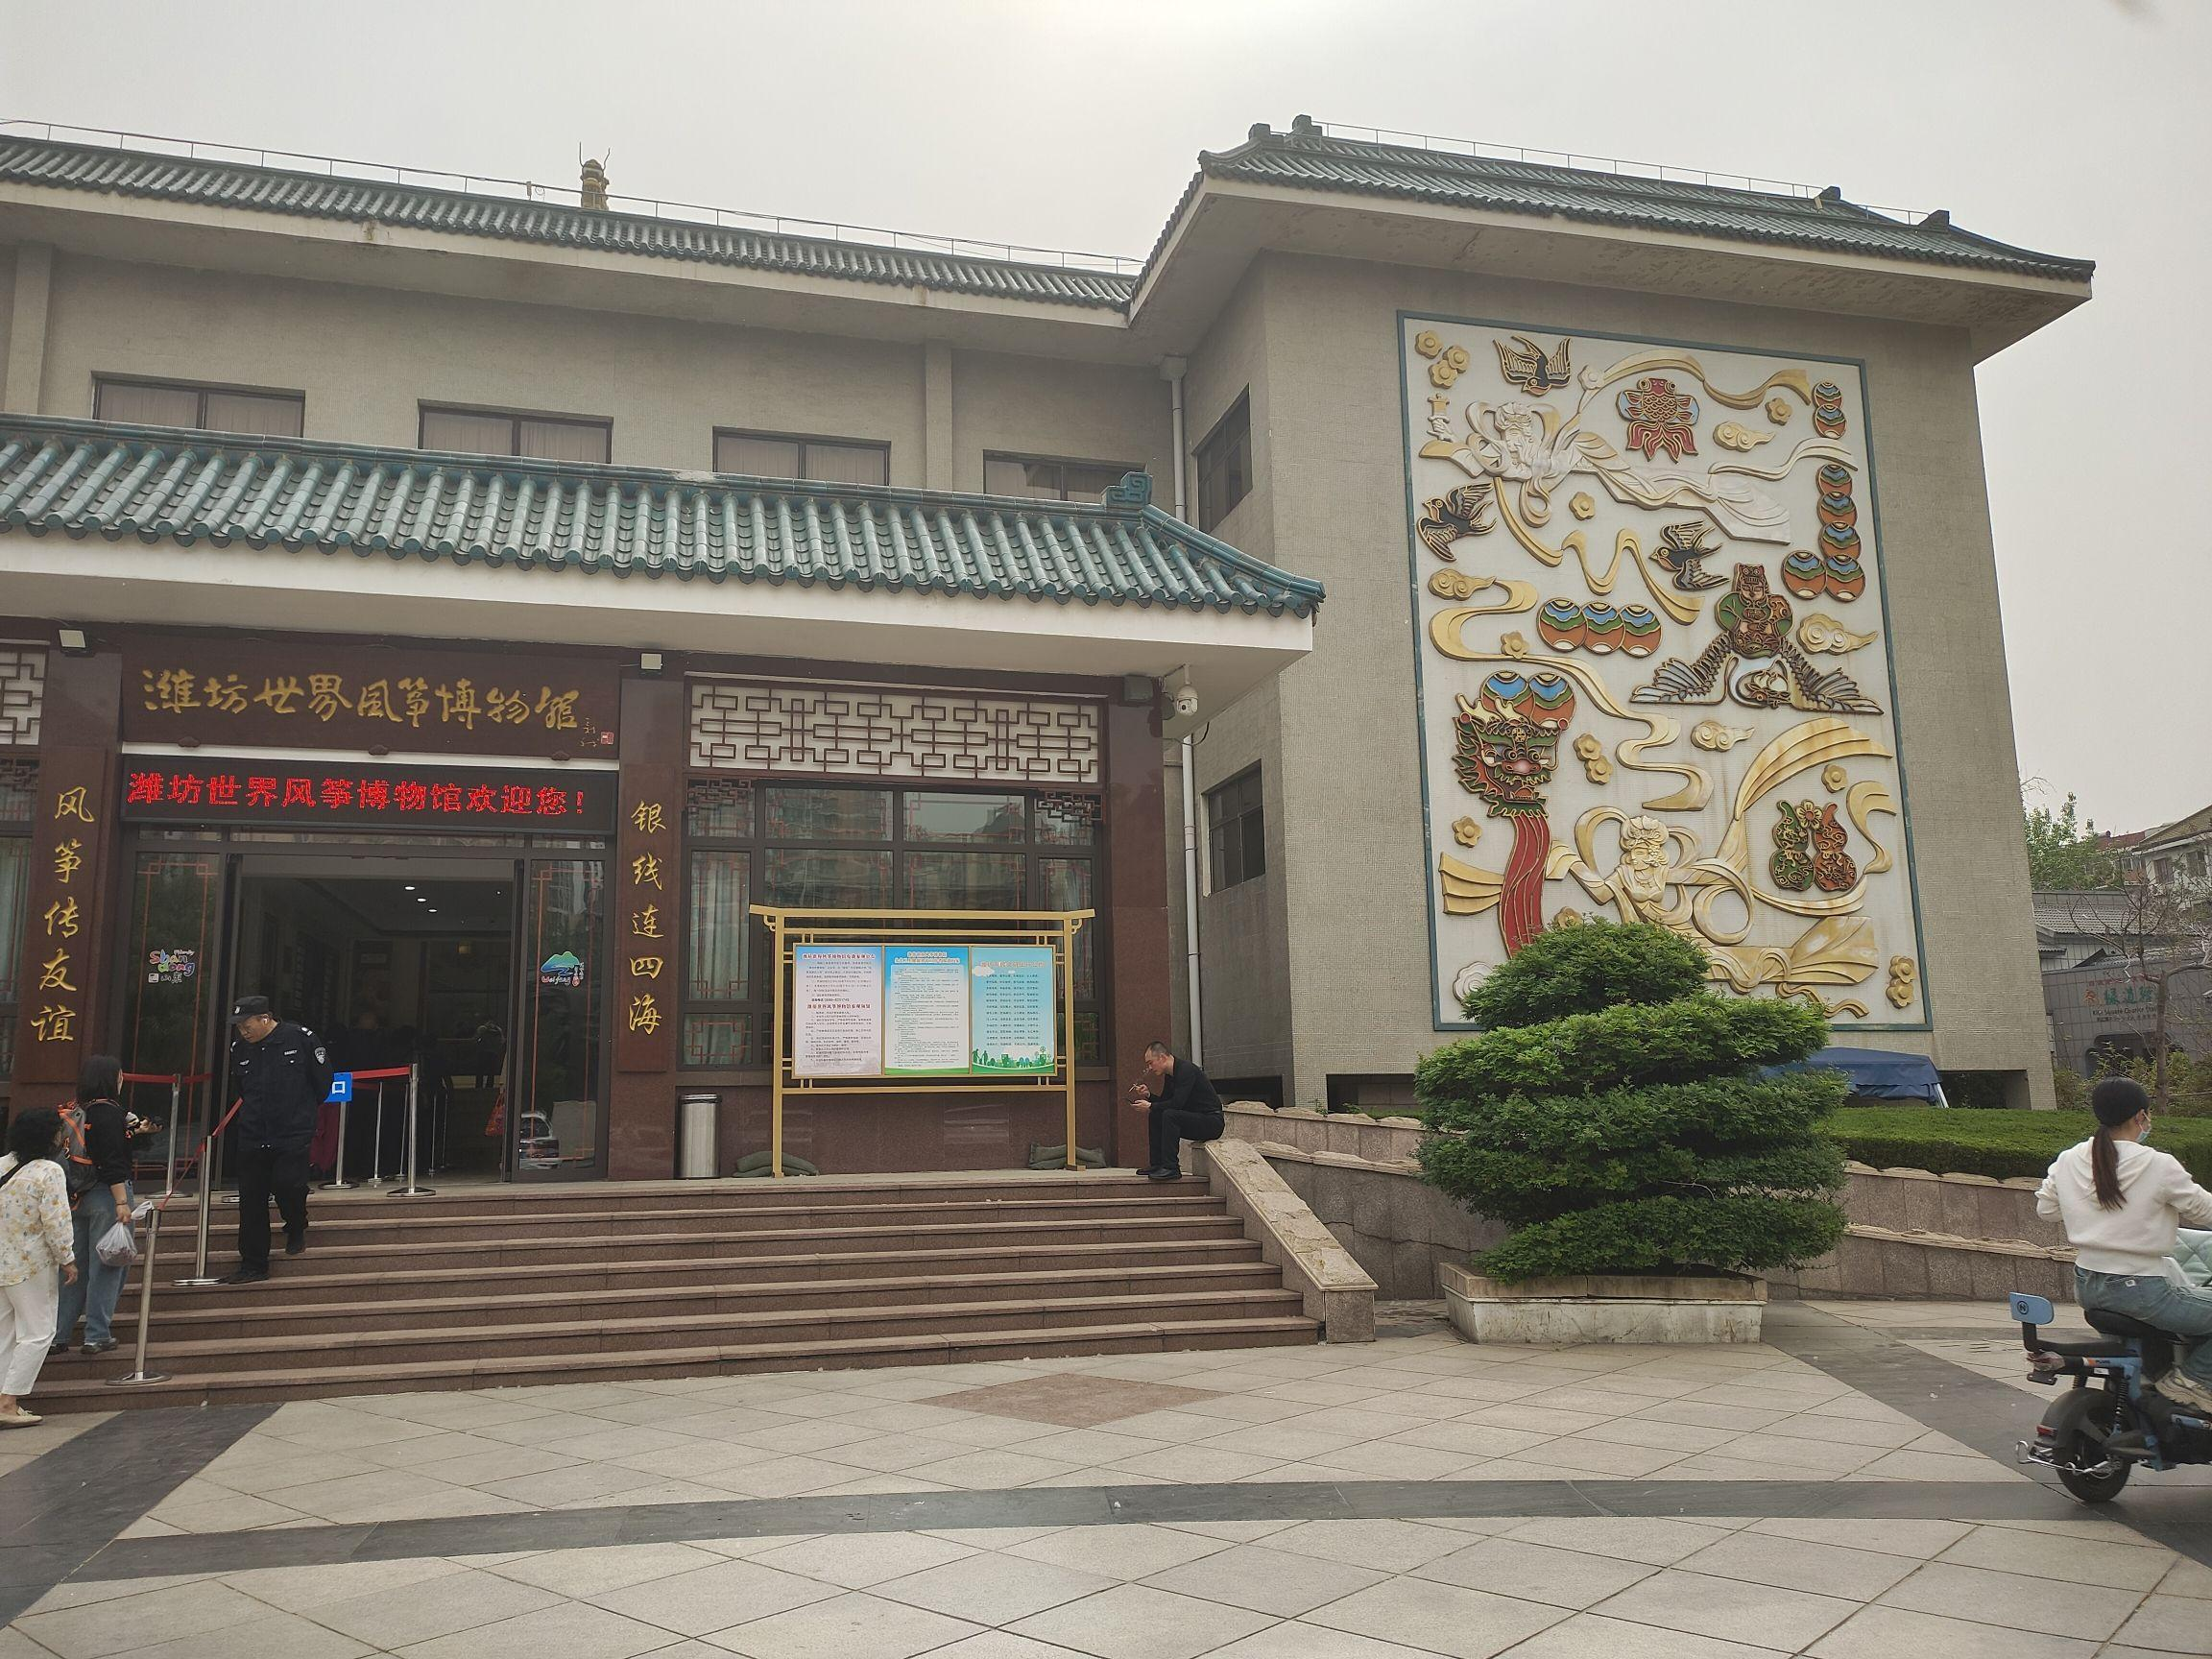
地标名称：潍坊世界风筝博物馆
所在城市：潍坊市·奎文区